Leonia, New Jersey

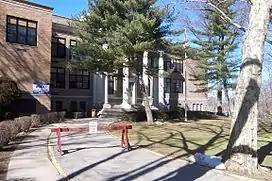
Once Leonia High School, now Leonia Middle School

The Leonia Public Schools serve students from pre-kindergarten through twelfth grade. As of the 2023–24 school year, the district, comprised of three schools, had an enrollment of 2,087 students and 191.6 classroom teachers (on an FTE basis), for a student–teacher ratio of 10.9:1. Schools in the district (with 2023–24 enrollment data from the National Center for Education Statistics) are